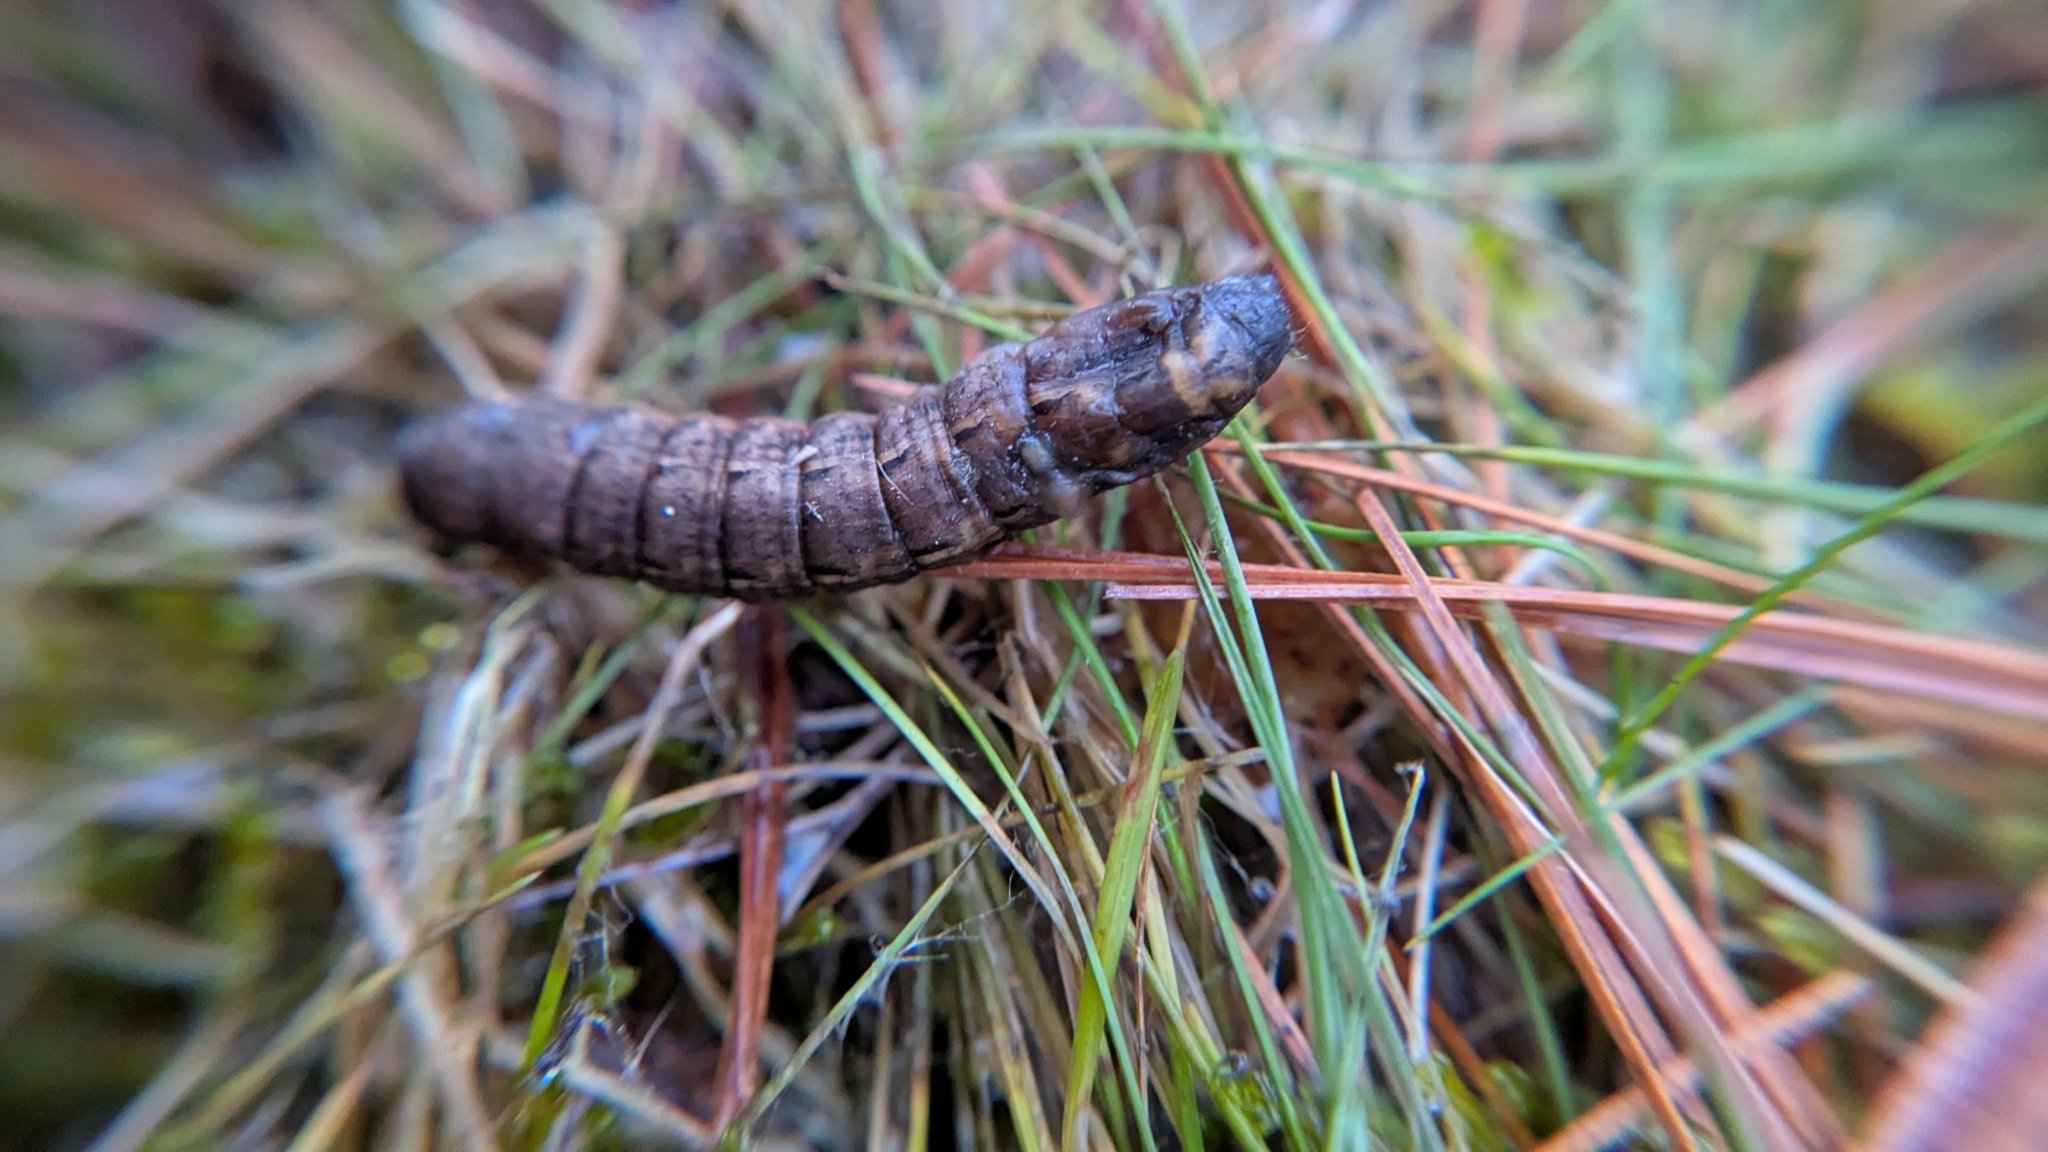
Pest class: cutworms